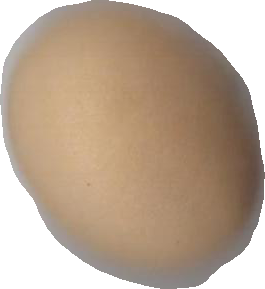
Variety: Grobogan